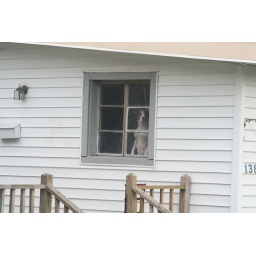
As I was walking the dogs today I noticed this dog standing in a window, quietly watching us pass-by.